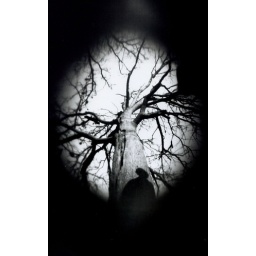
quaker oatmeal box pinhole of tree near where i teach and my shadow taken at a 3minute exposure...